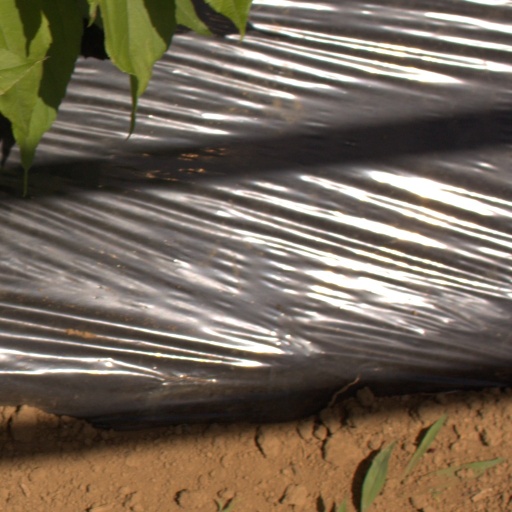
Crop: Jerusalem artichoke